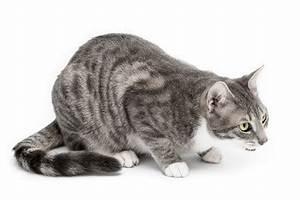
cat